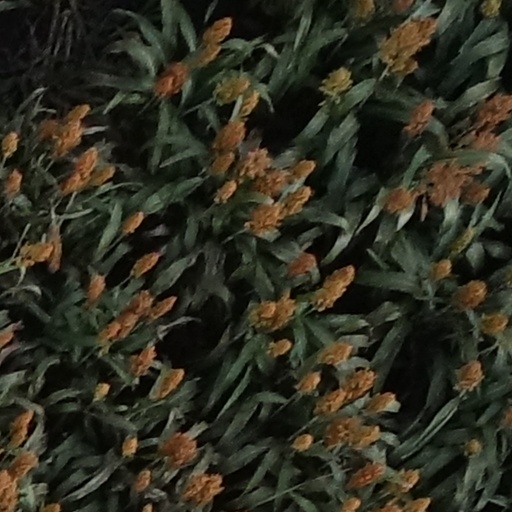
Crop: sorghum